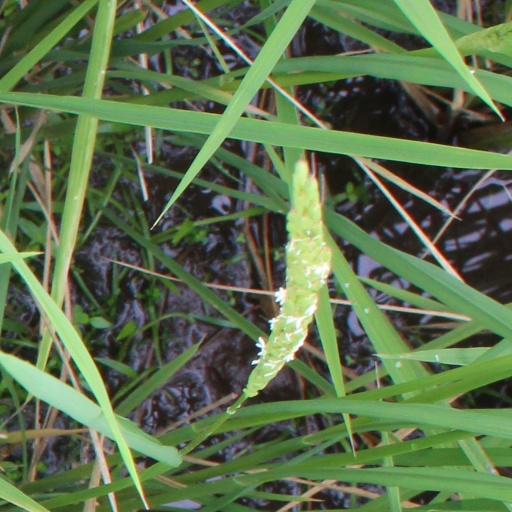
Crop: rice